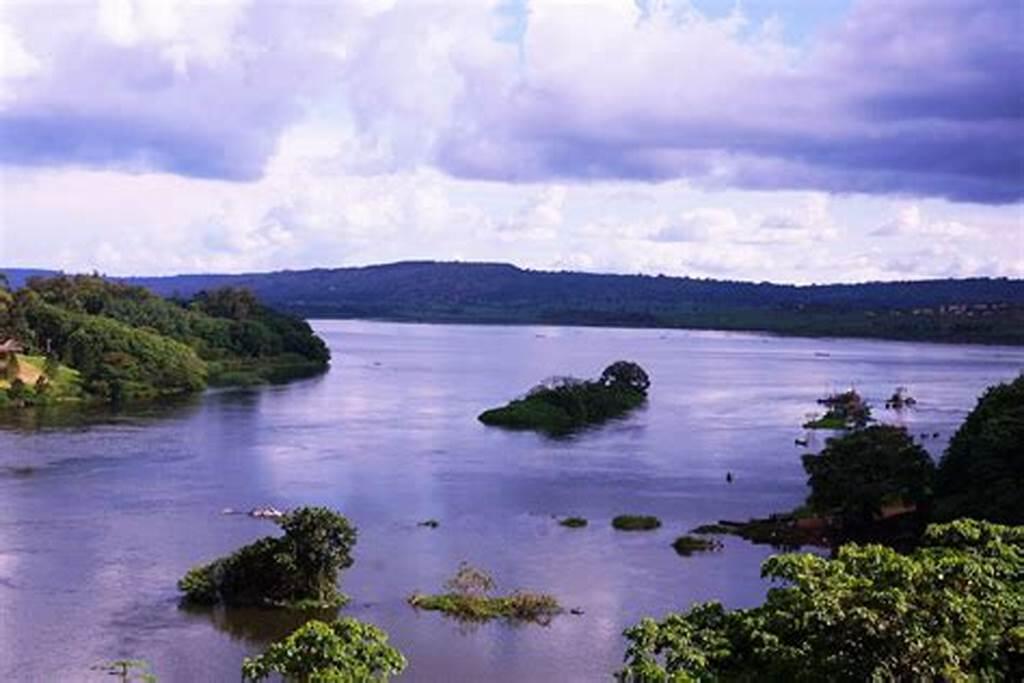
Milima yenye miti ya aina mbalimbali, yenye majani ya rangi ya kijani kibichi, pamoja na vichaka vidogo na vikubwa. Mto wenye maji mengi yanayotiririka taratibu.